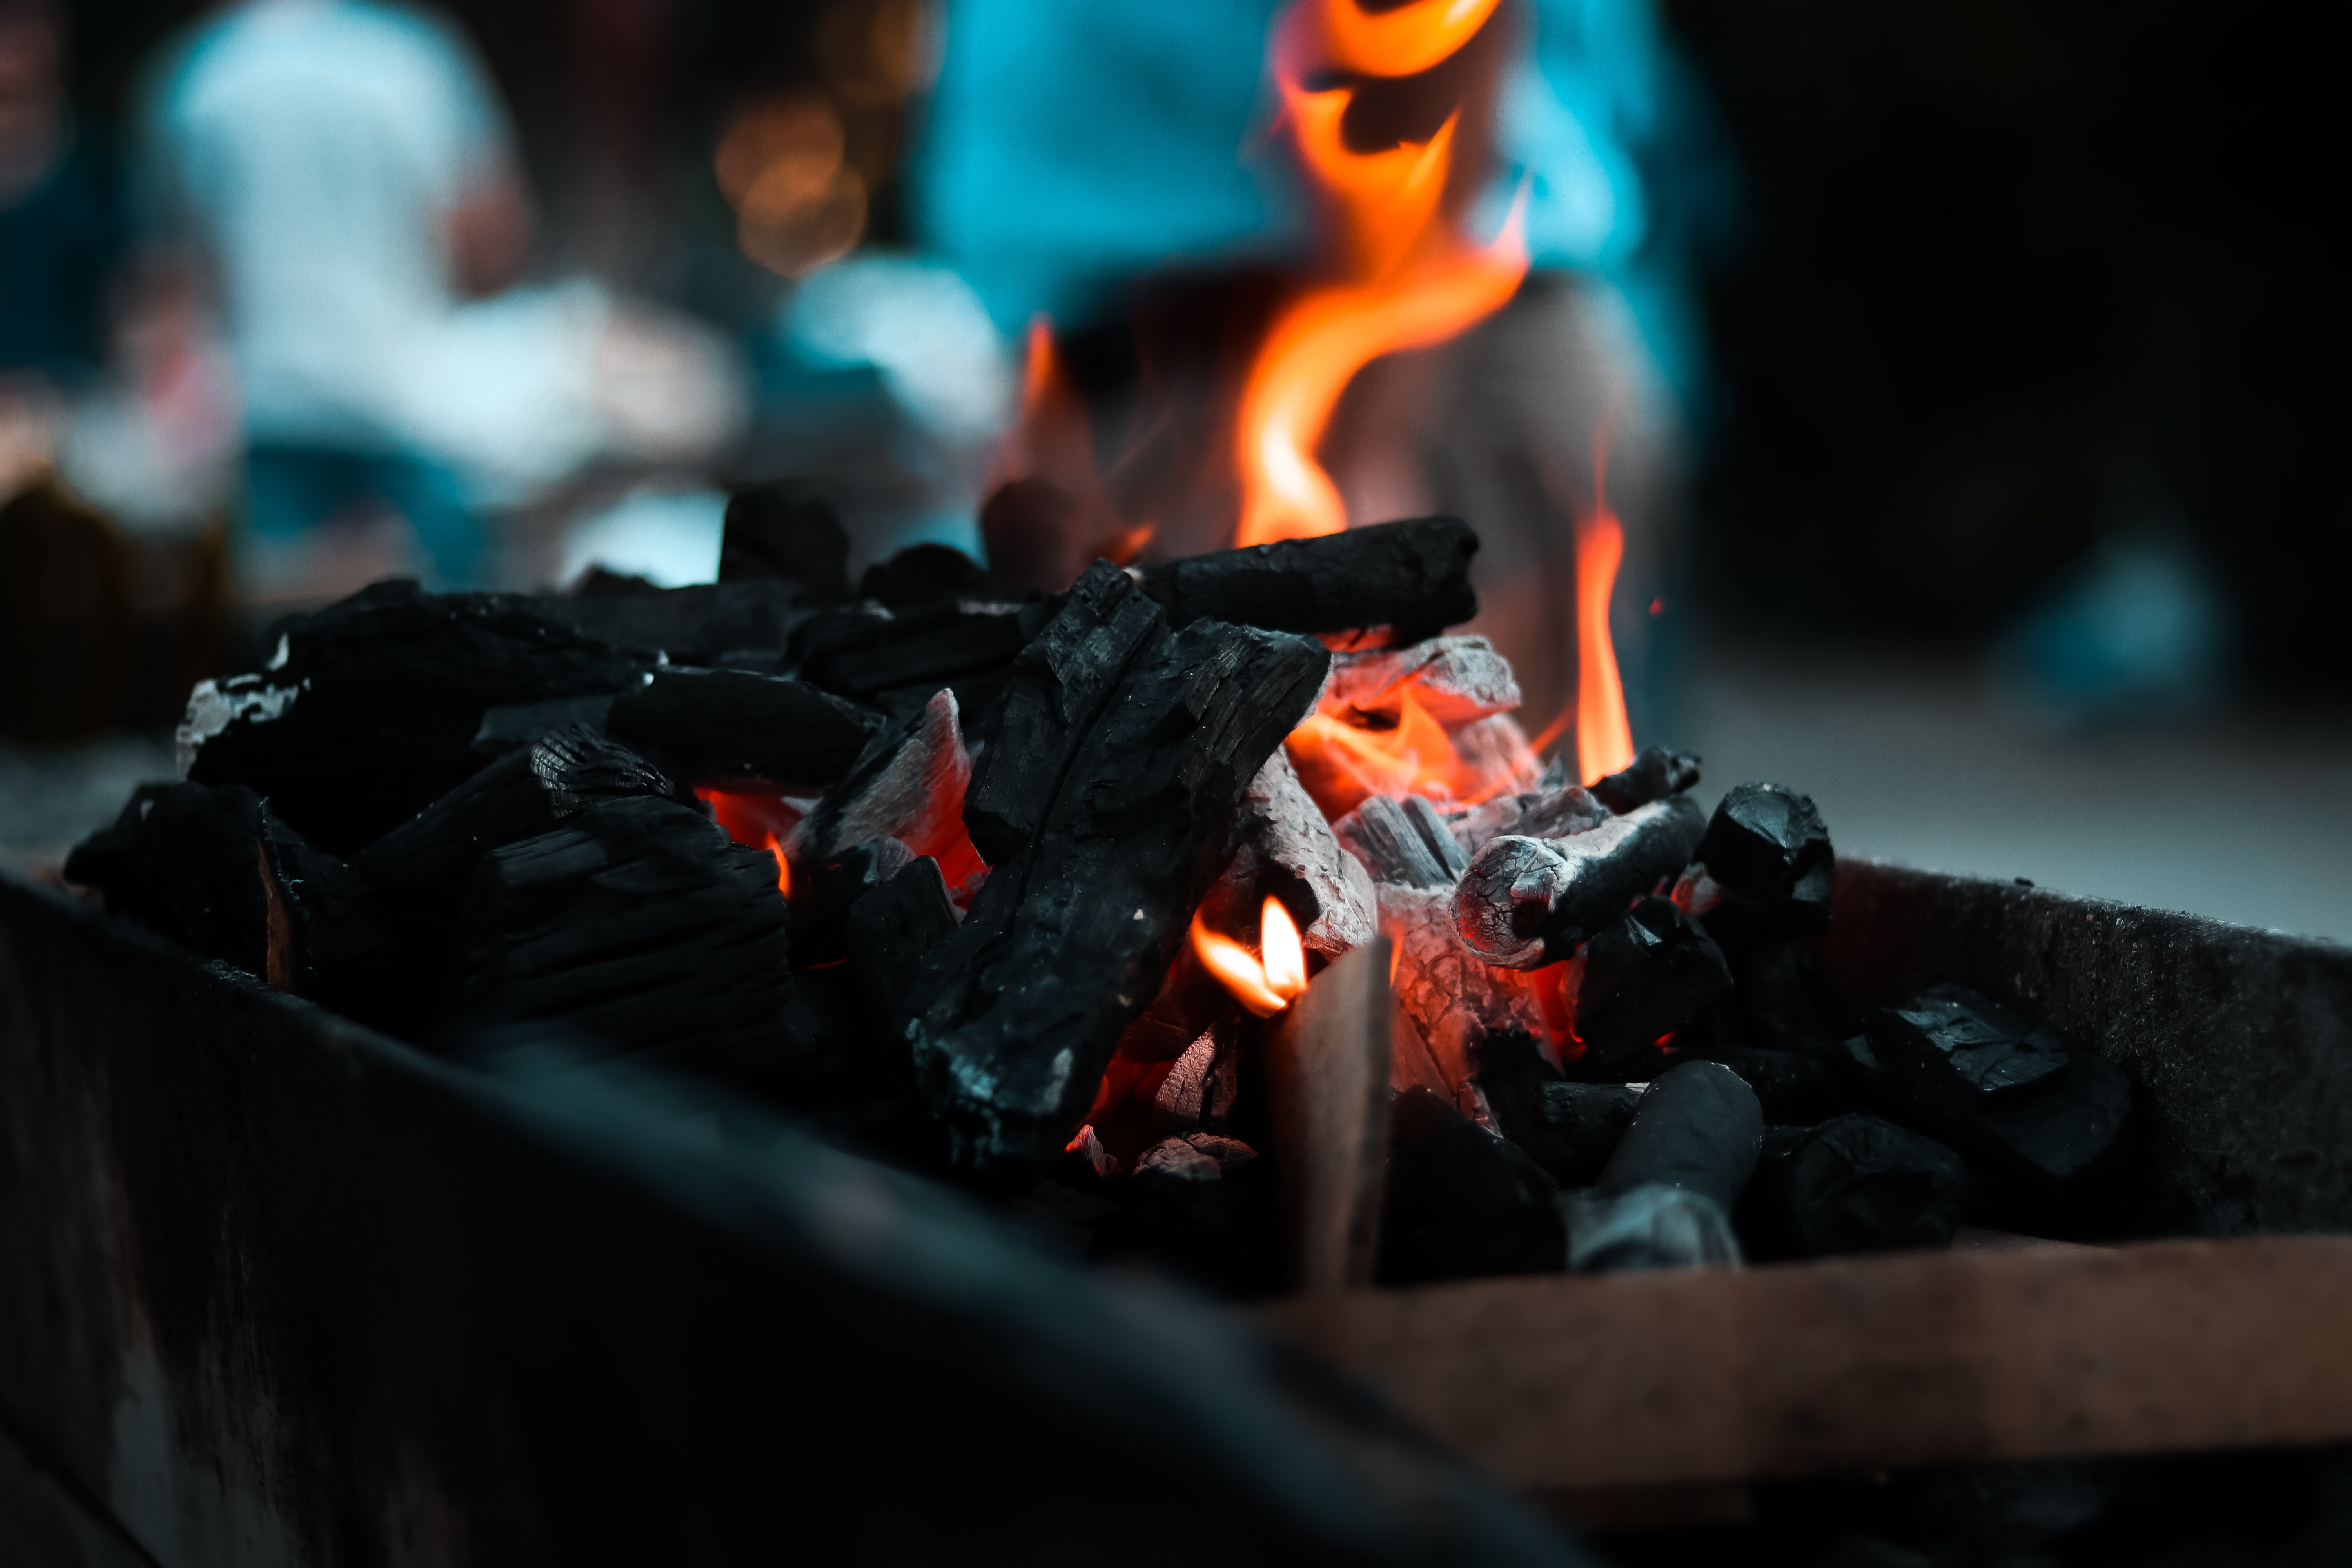
fire, flame, heat